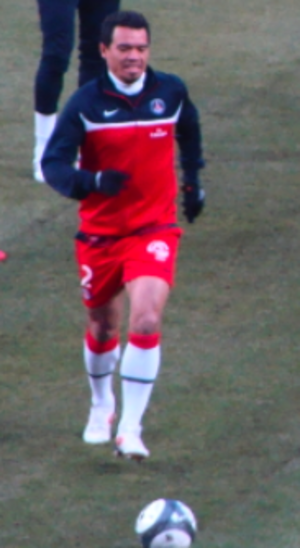
Ceara joueur du PSG